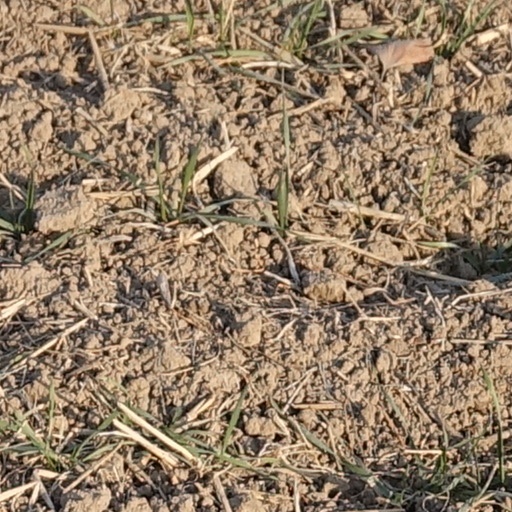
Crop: wheat